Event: Nepal Earthquake
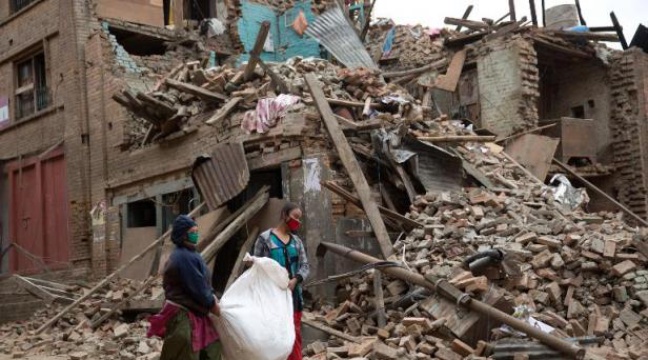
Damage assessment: damage